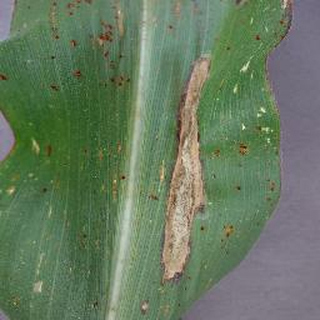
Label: corn_northern_leaf_blight